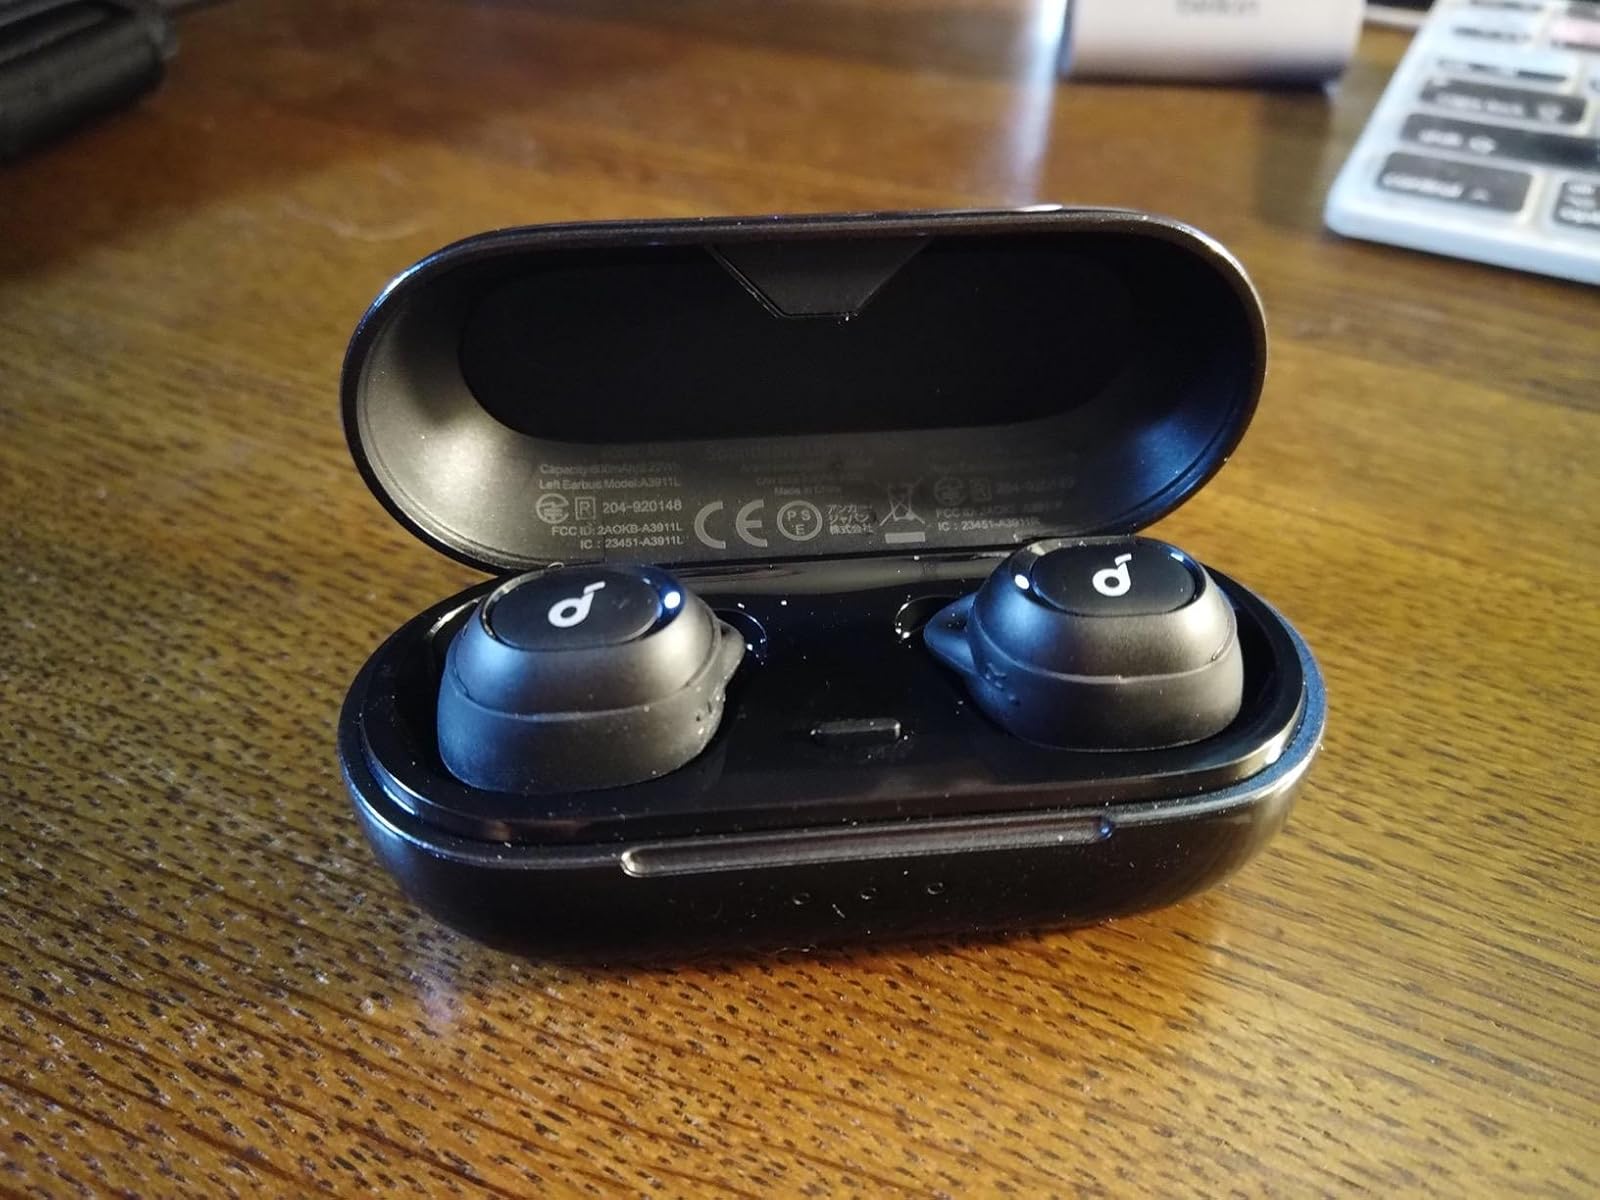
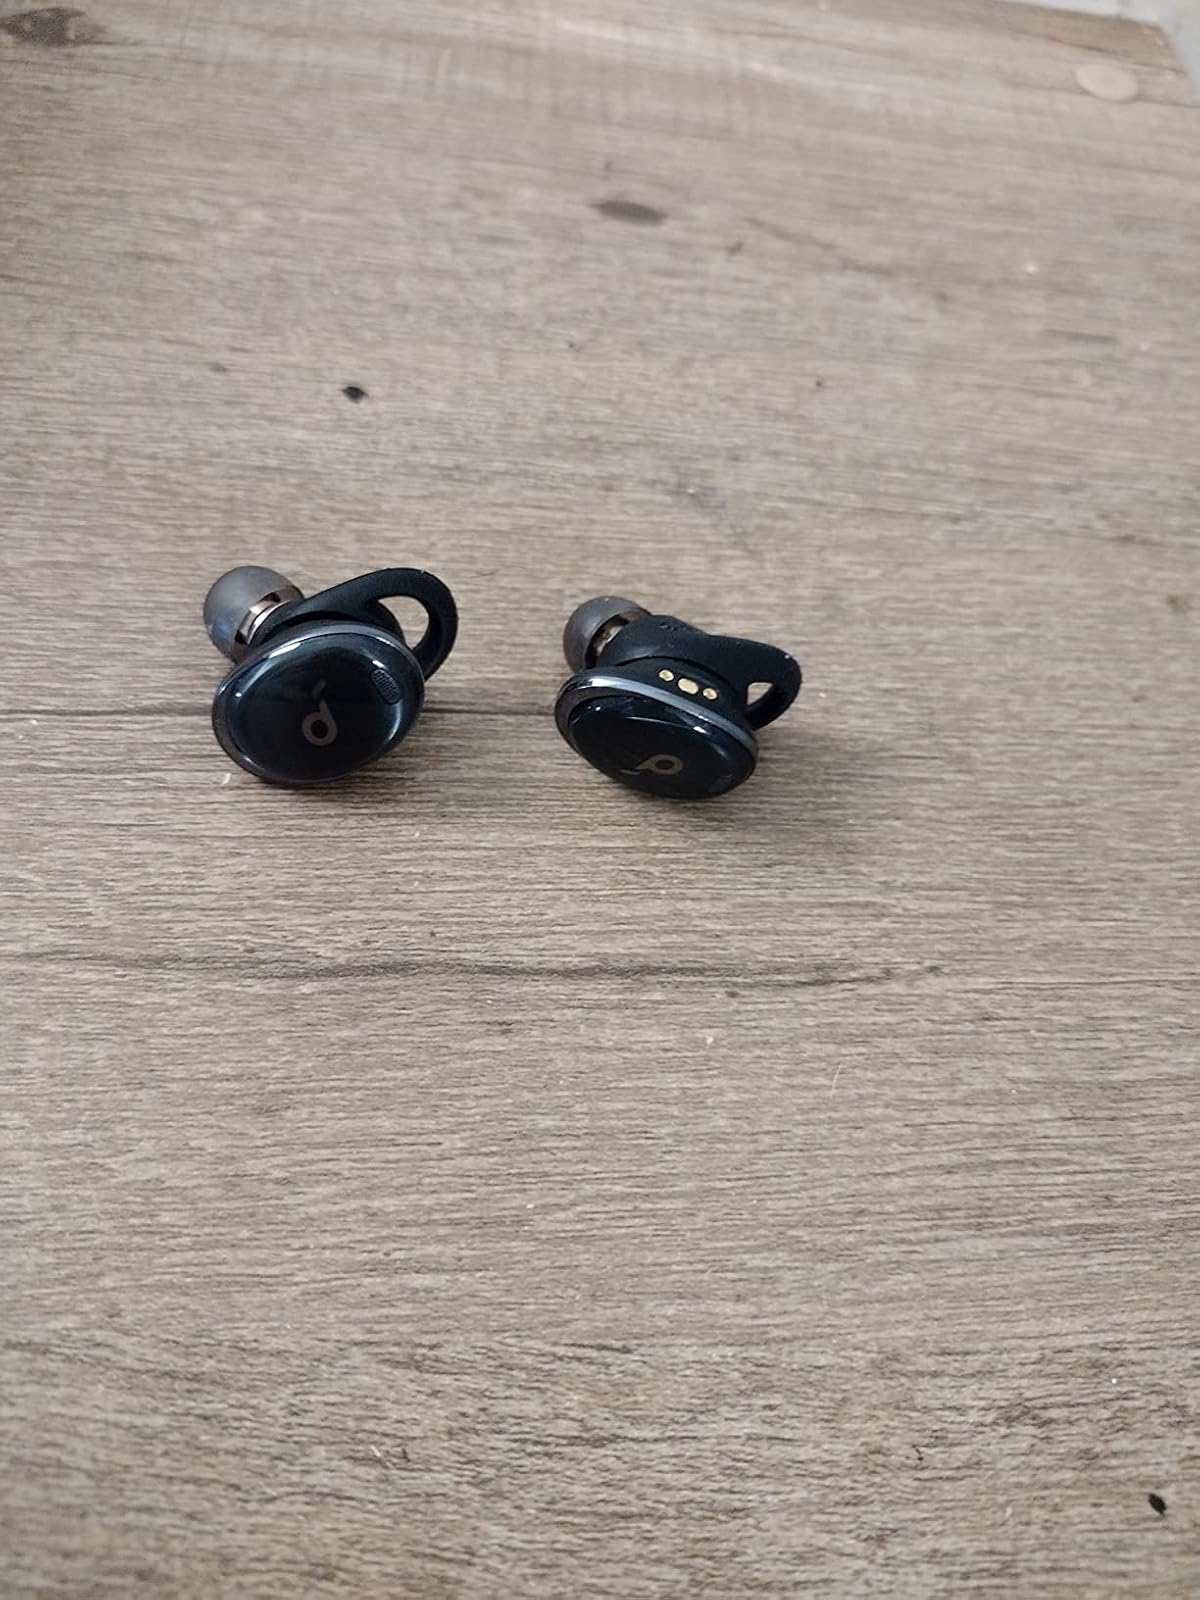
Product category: earbuds
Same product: no